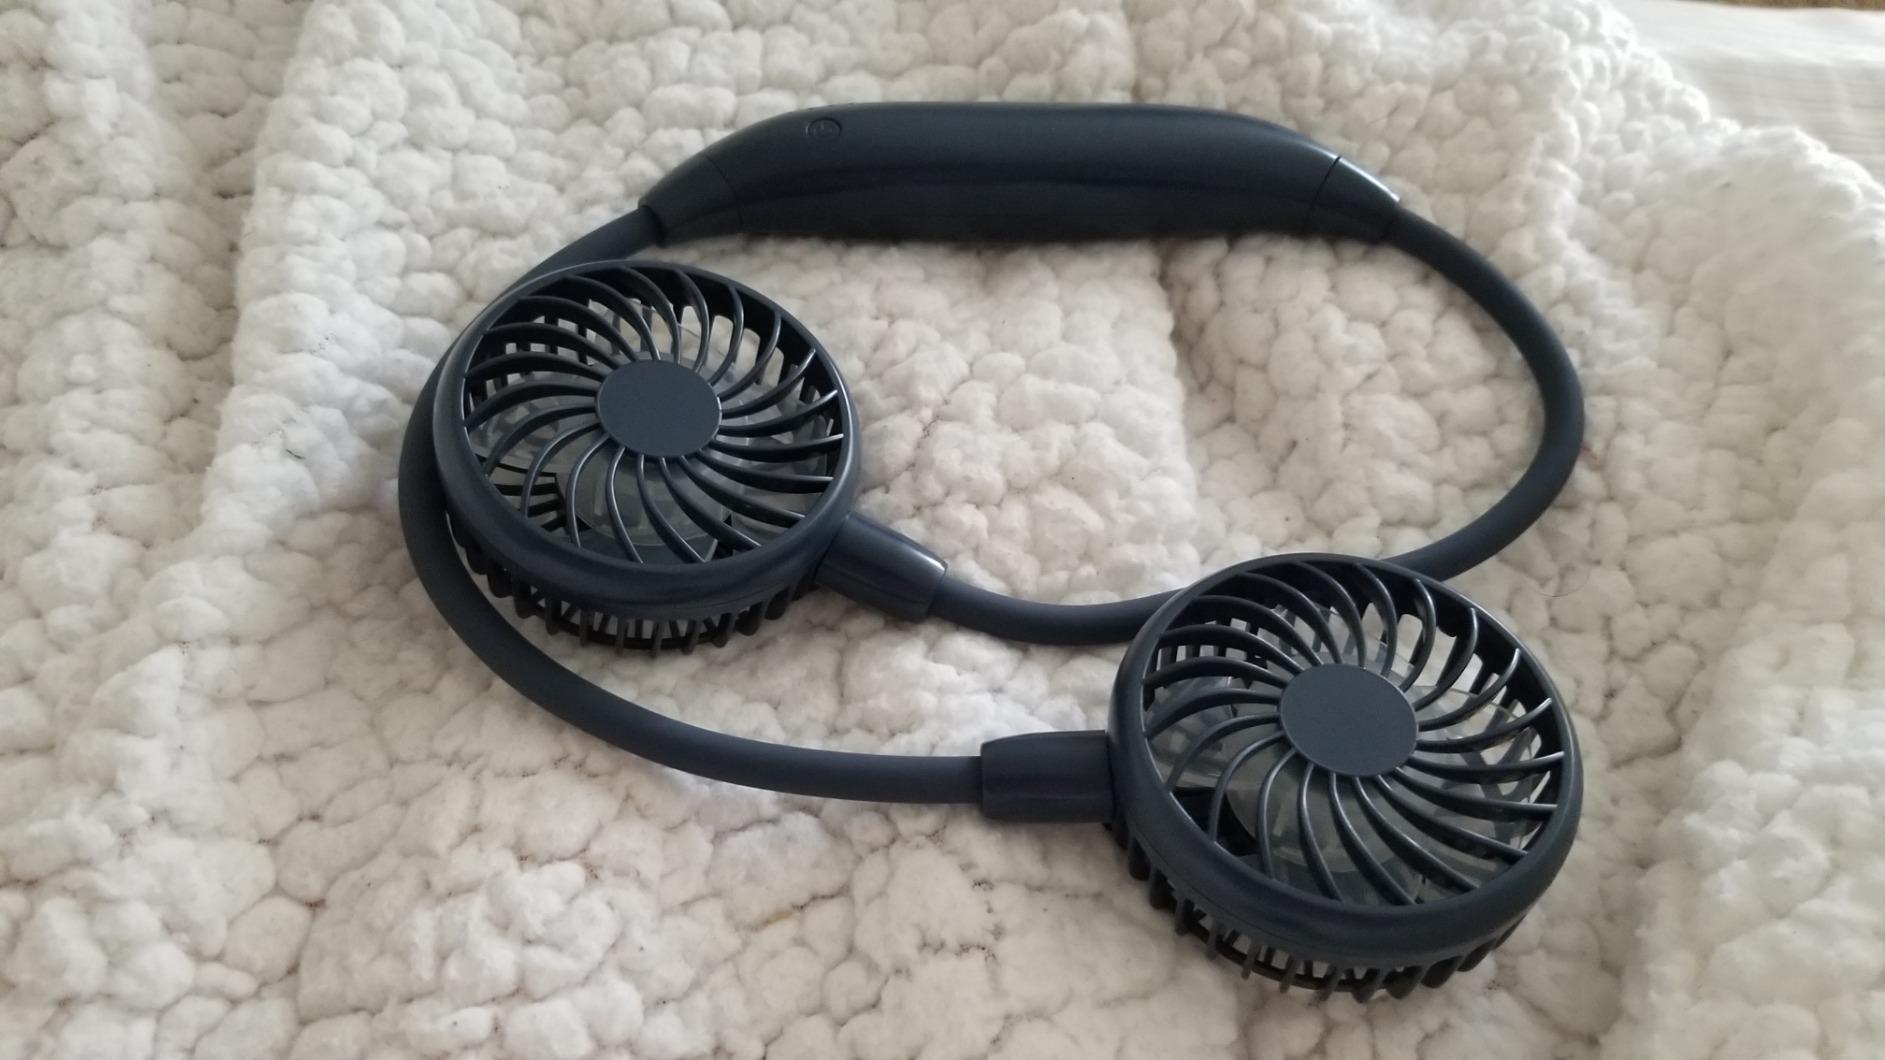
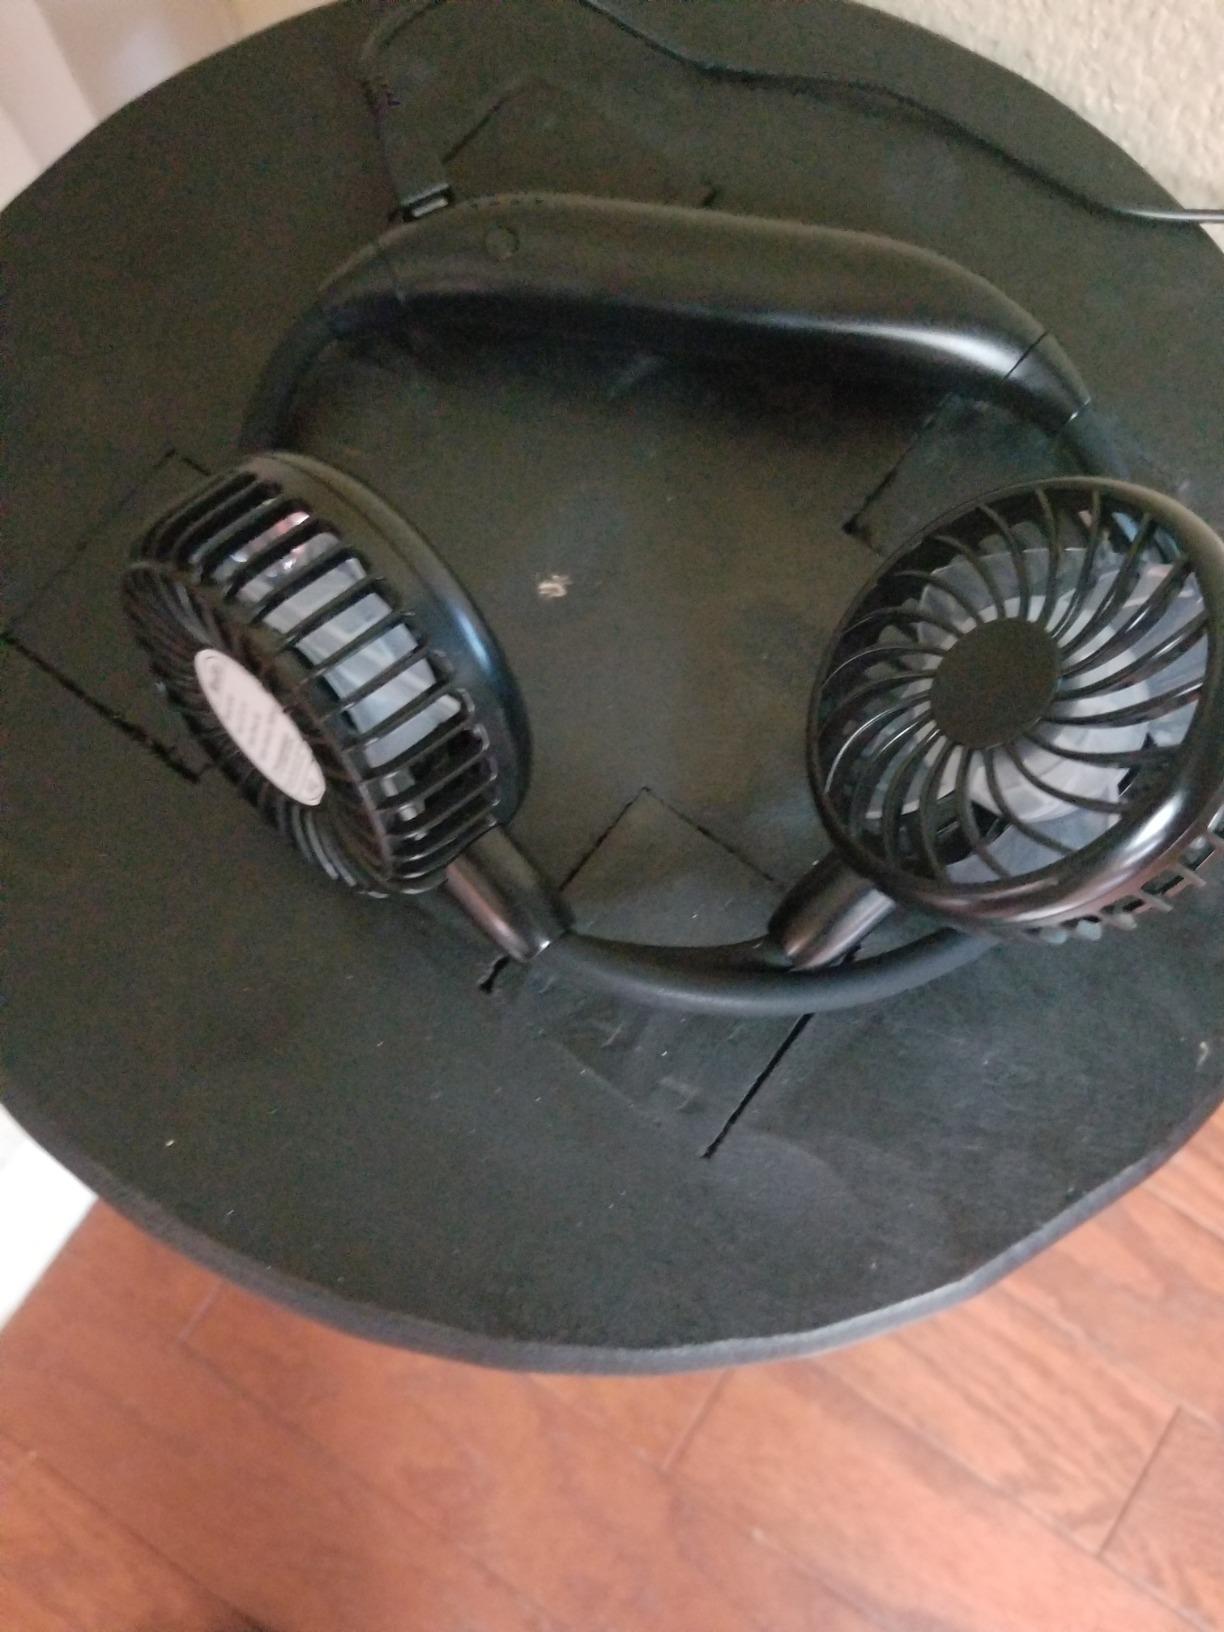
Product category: fan
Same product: no